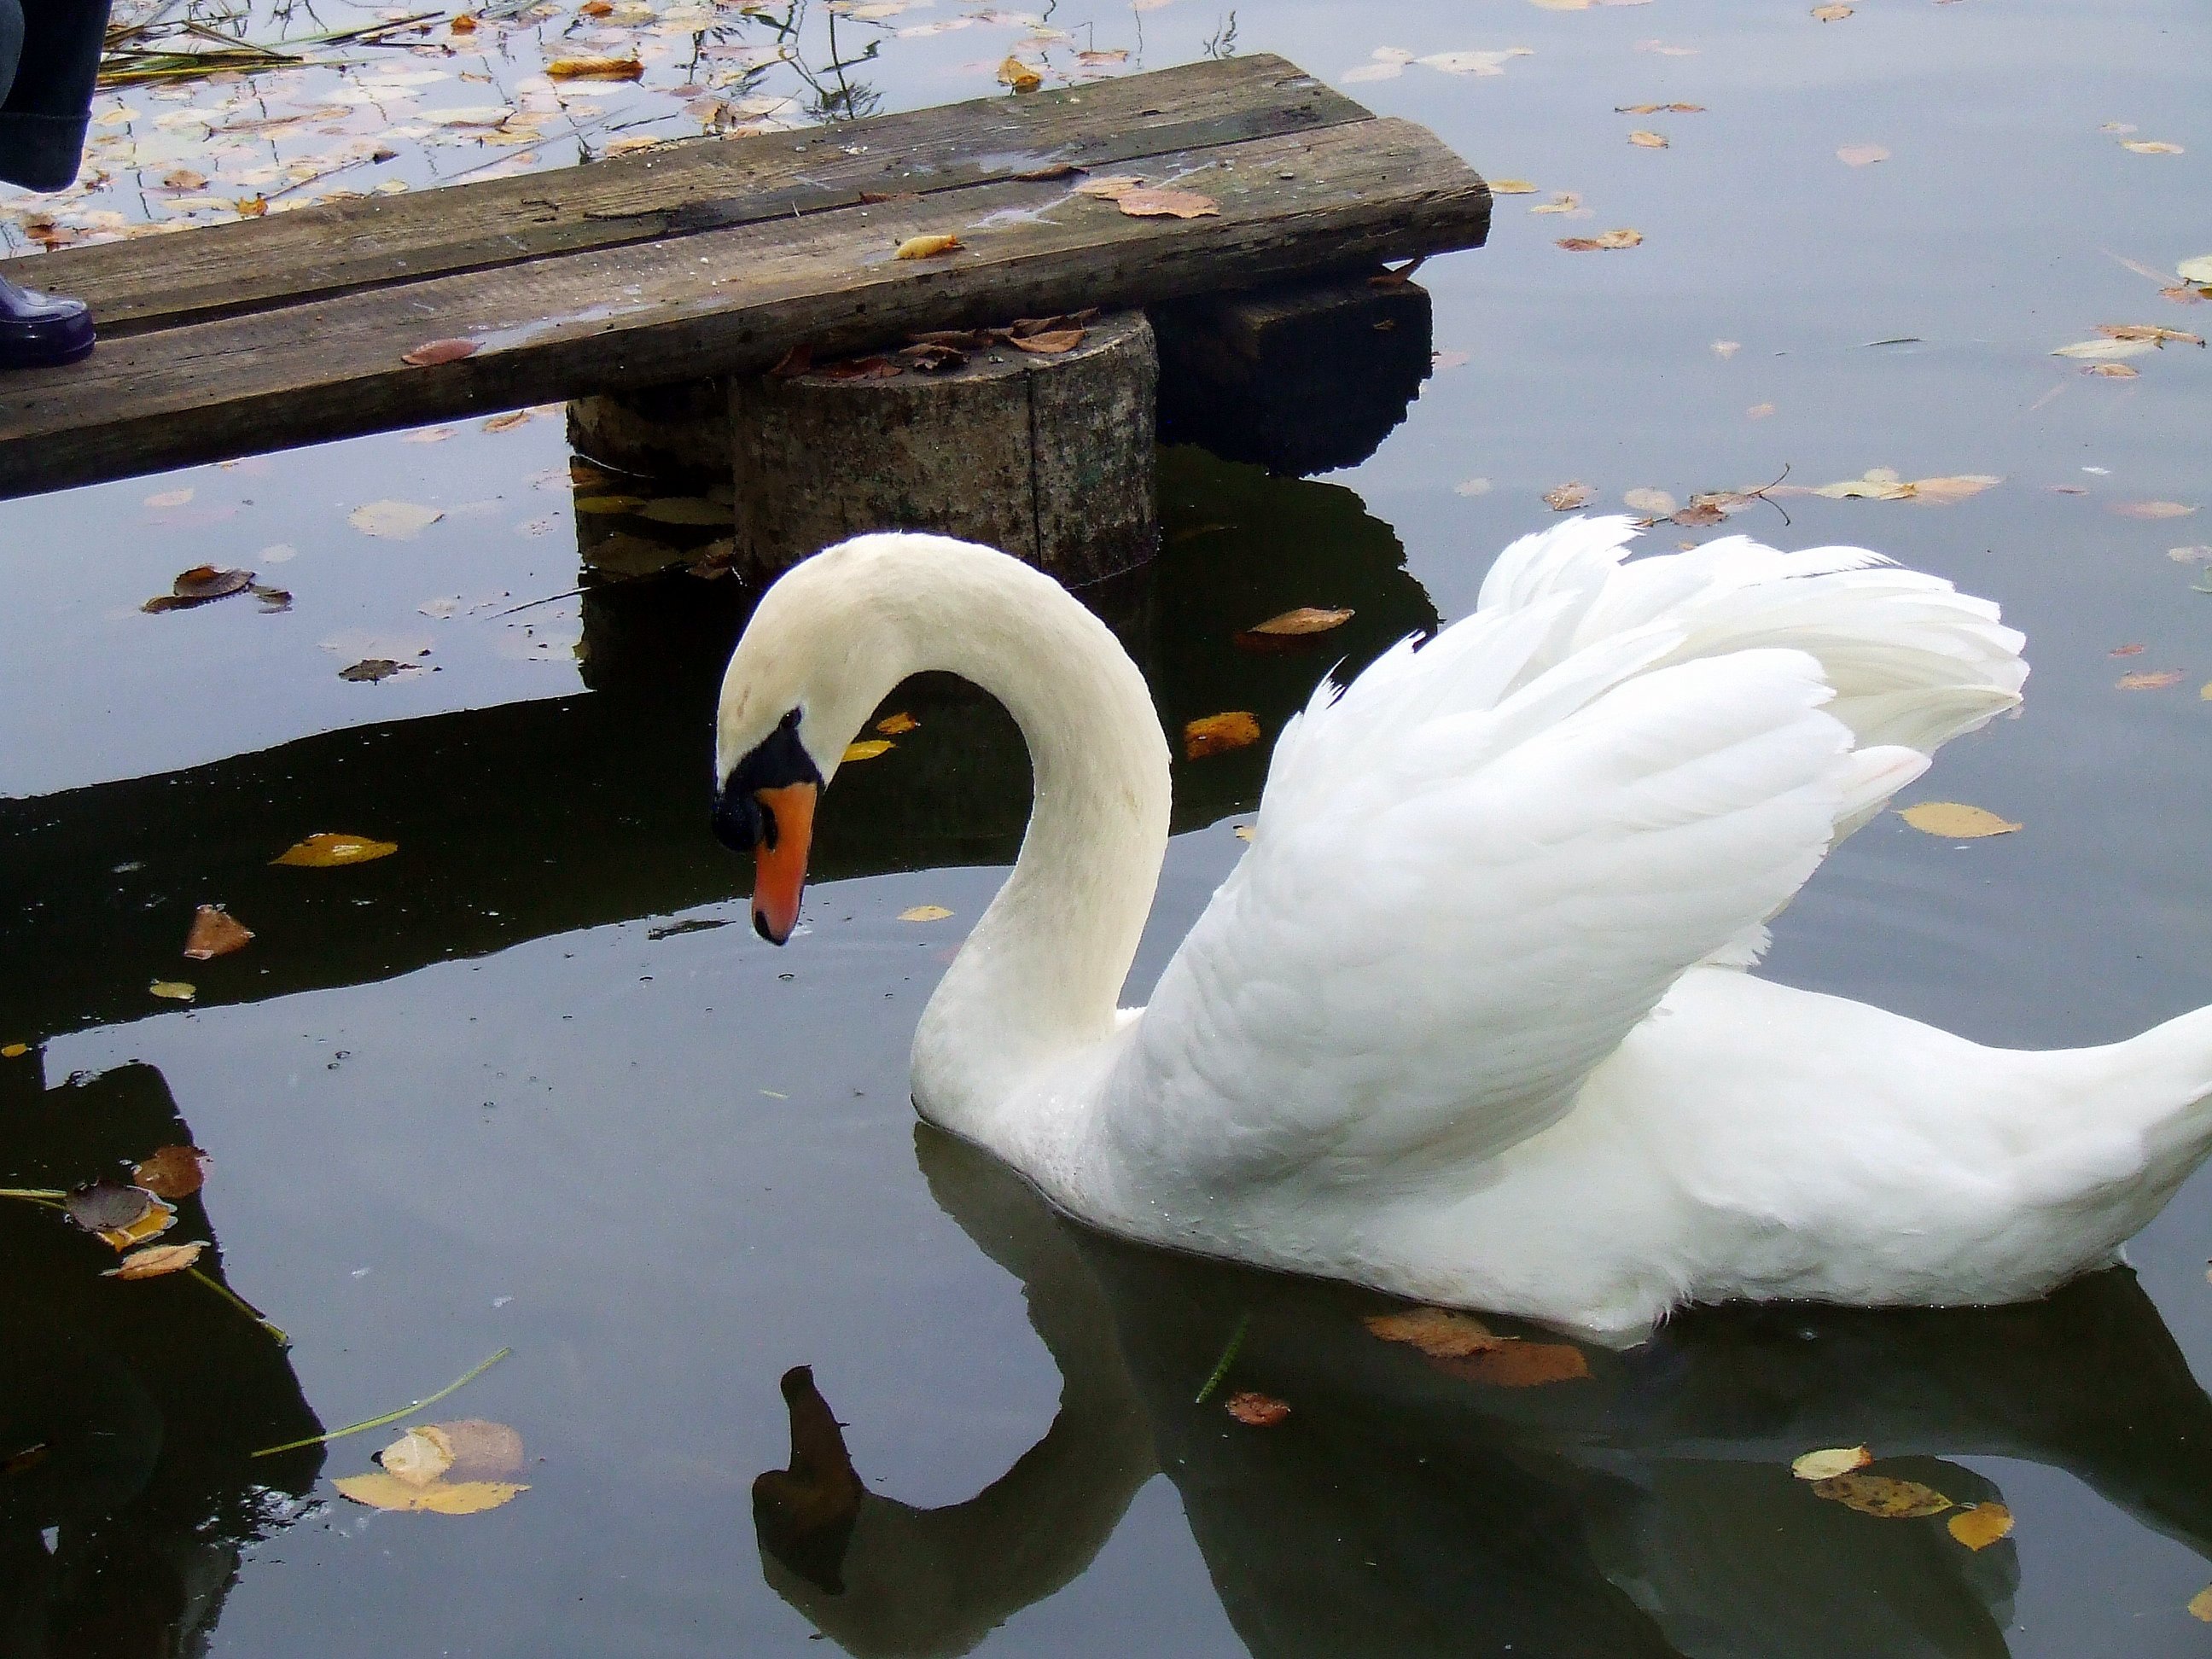
water, nature, bird, wing, lake, wildlife, reflection, beak, fauna, birds, swan, lovely, duck, swans, vertebrate, elegant, waterfowl, water bird, ducks geese and swans